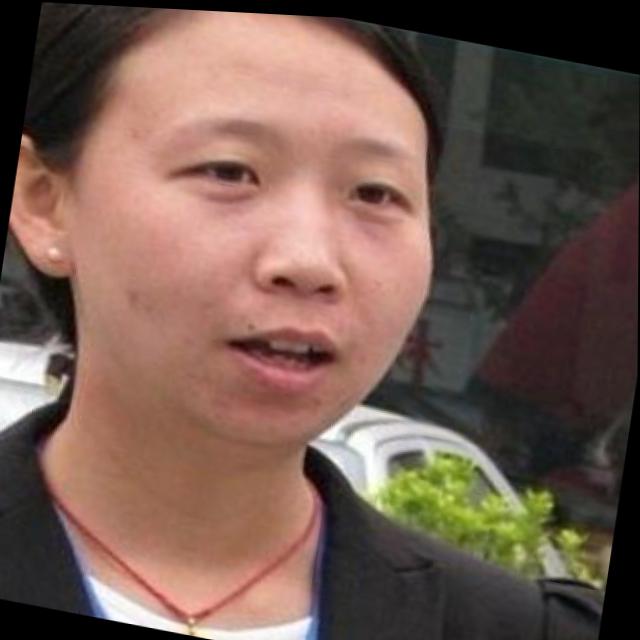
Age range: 21-44